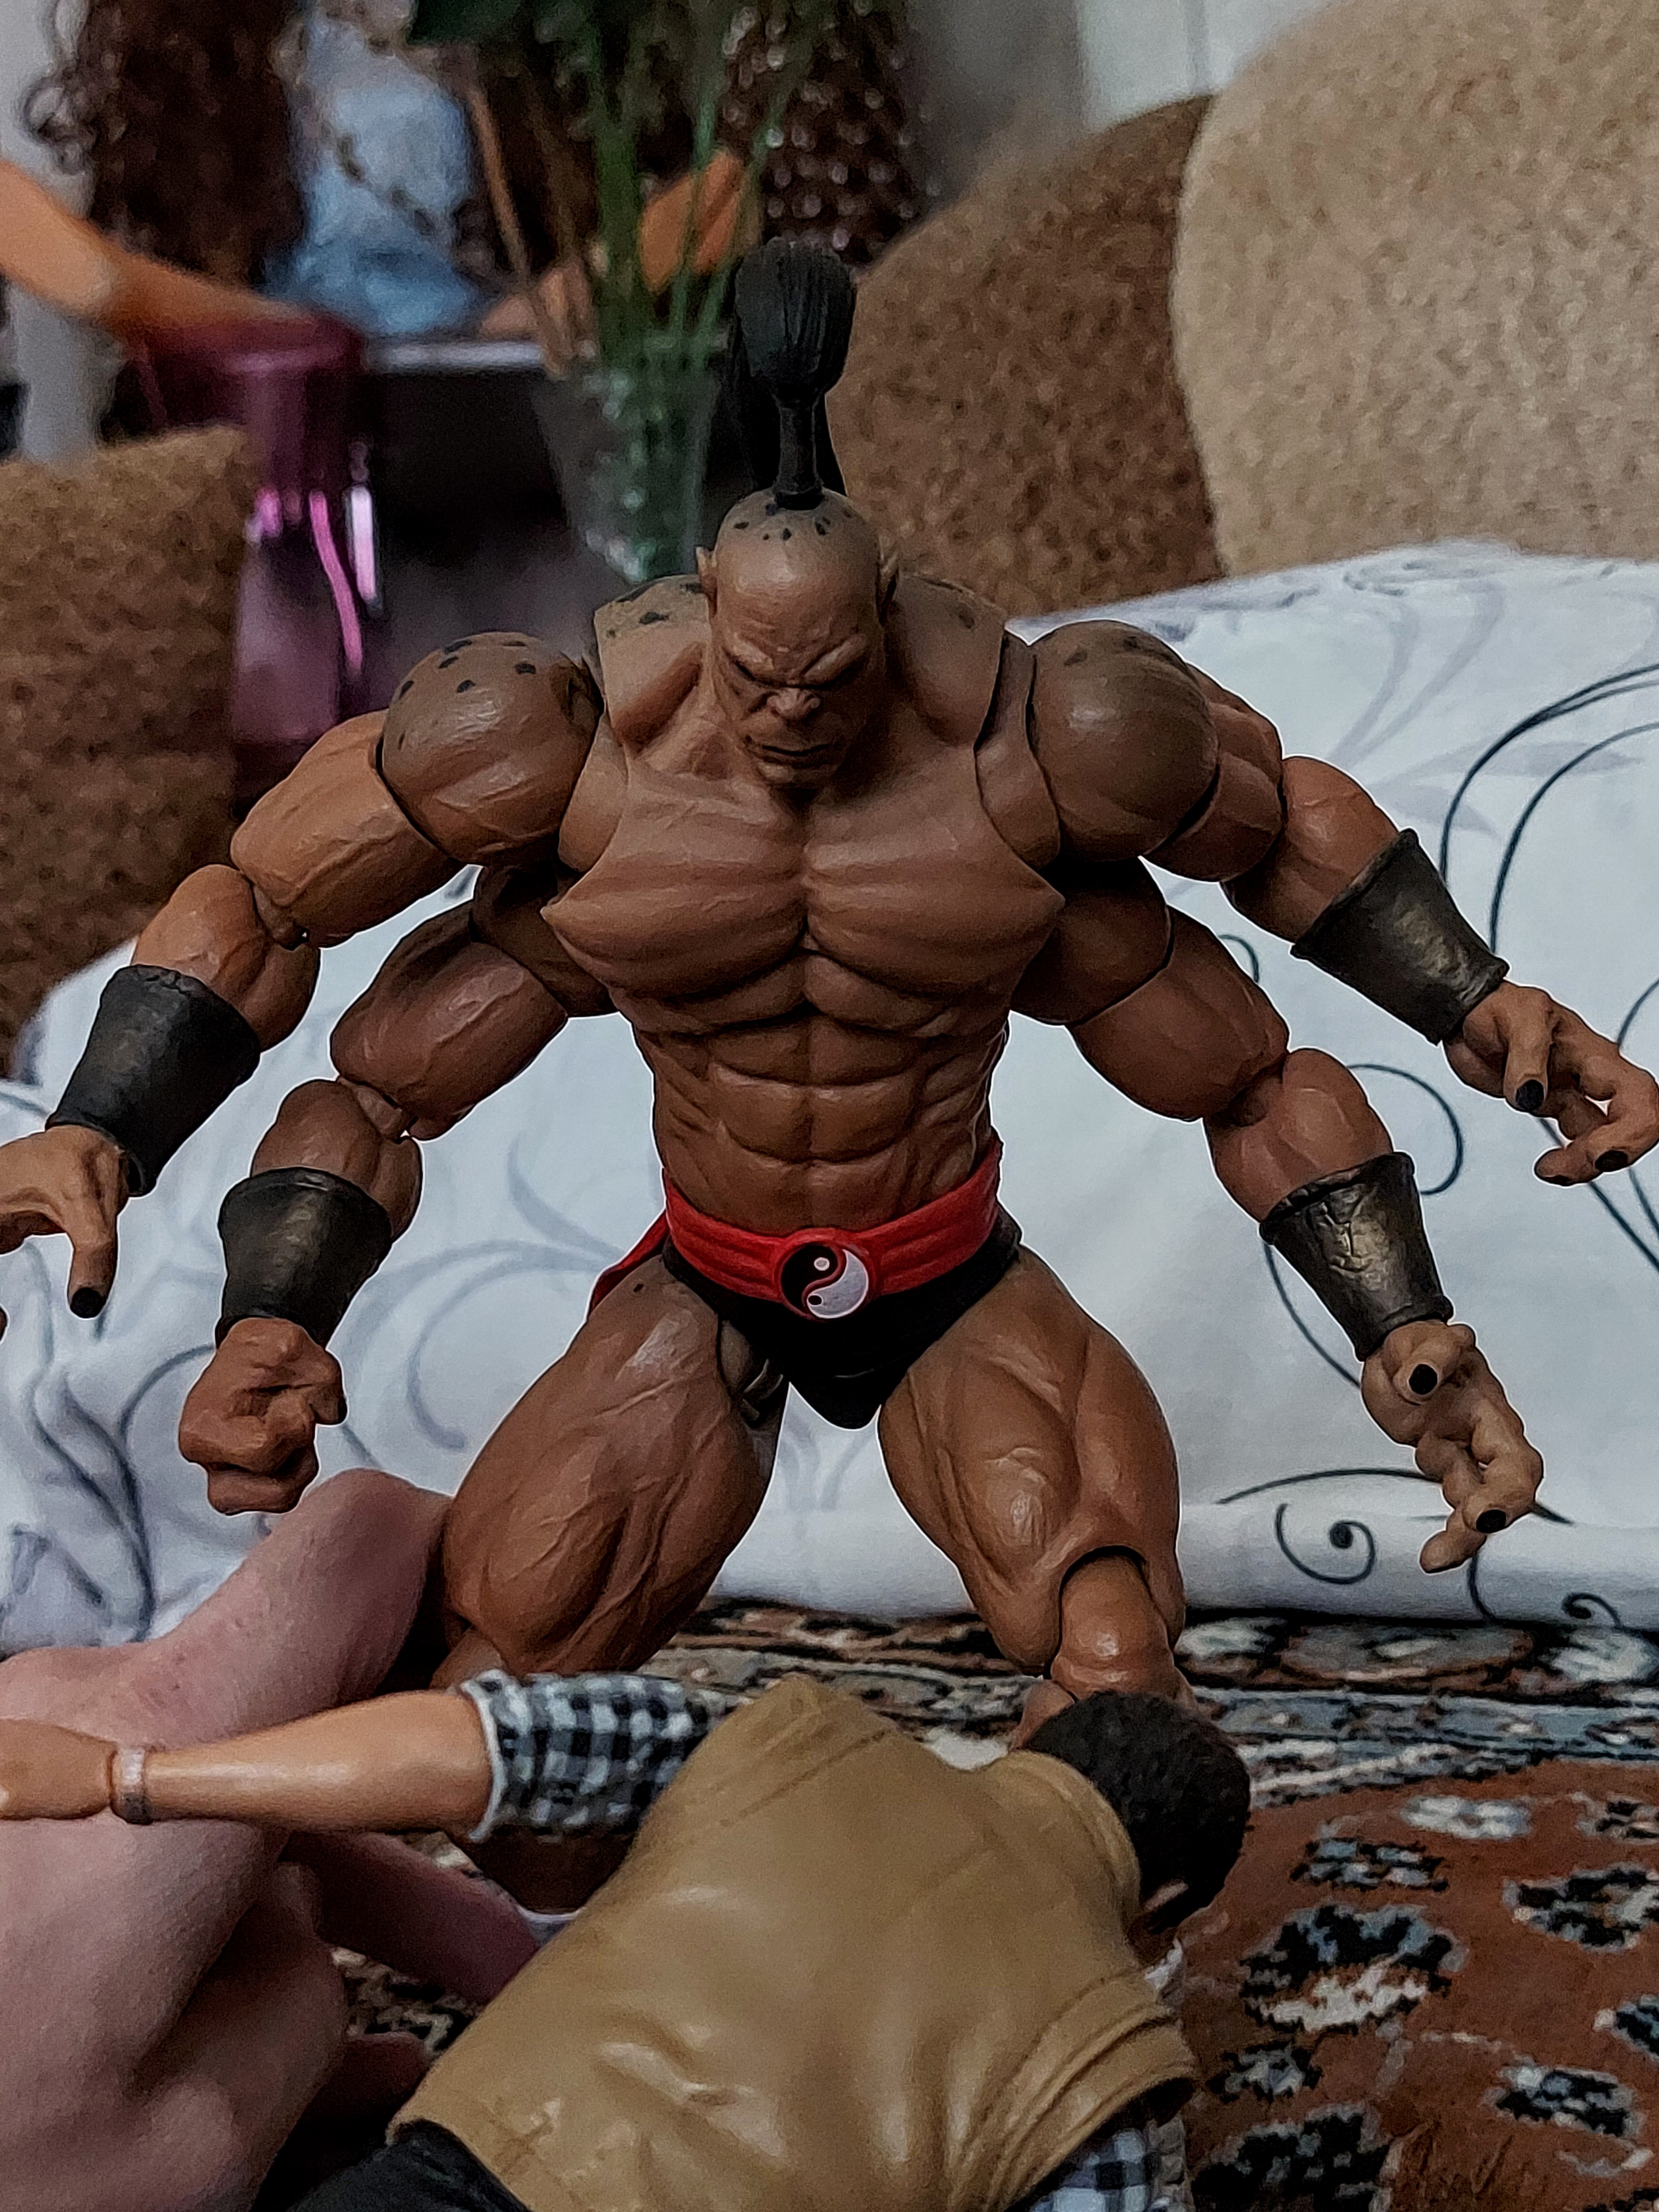
Shokan, storm, collectibles, warrior, fighter, action, figure, toy, bodybuilder, chest, art, Barechested, undergarment, underpants, thigh, briefs, event, abdomen, action figure, fictional character, fiction, carmine, competition event, metal, illustration, superhero, costume, physical fitness, bodybuilding, cg artwork, hero, contact sport, comics, flesh, action film